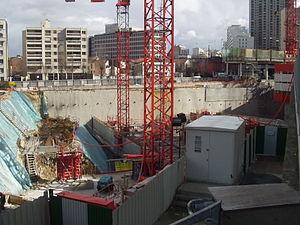
Courbevoie (Hauts-de-Seine, France)
La tour T1 est un gratte-ciel de bureaux situé sur la commune de Courbevoie dans le quartier de La Défense, à l'ouest de Paris.